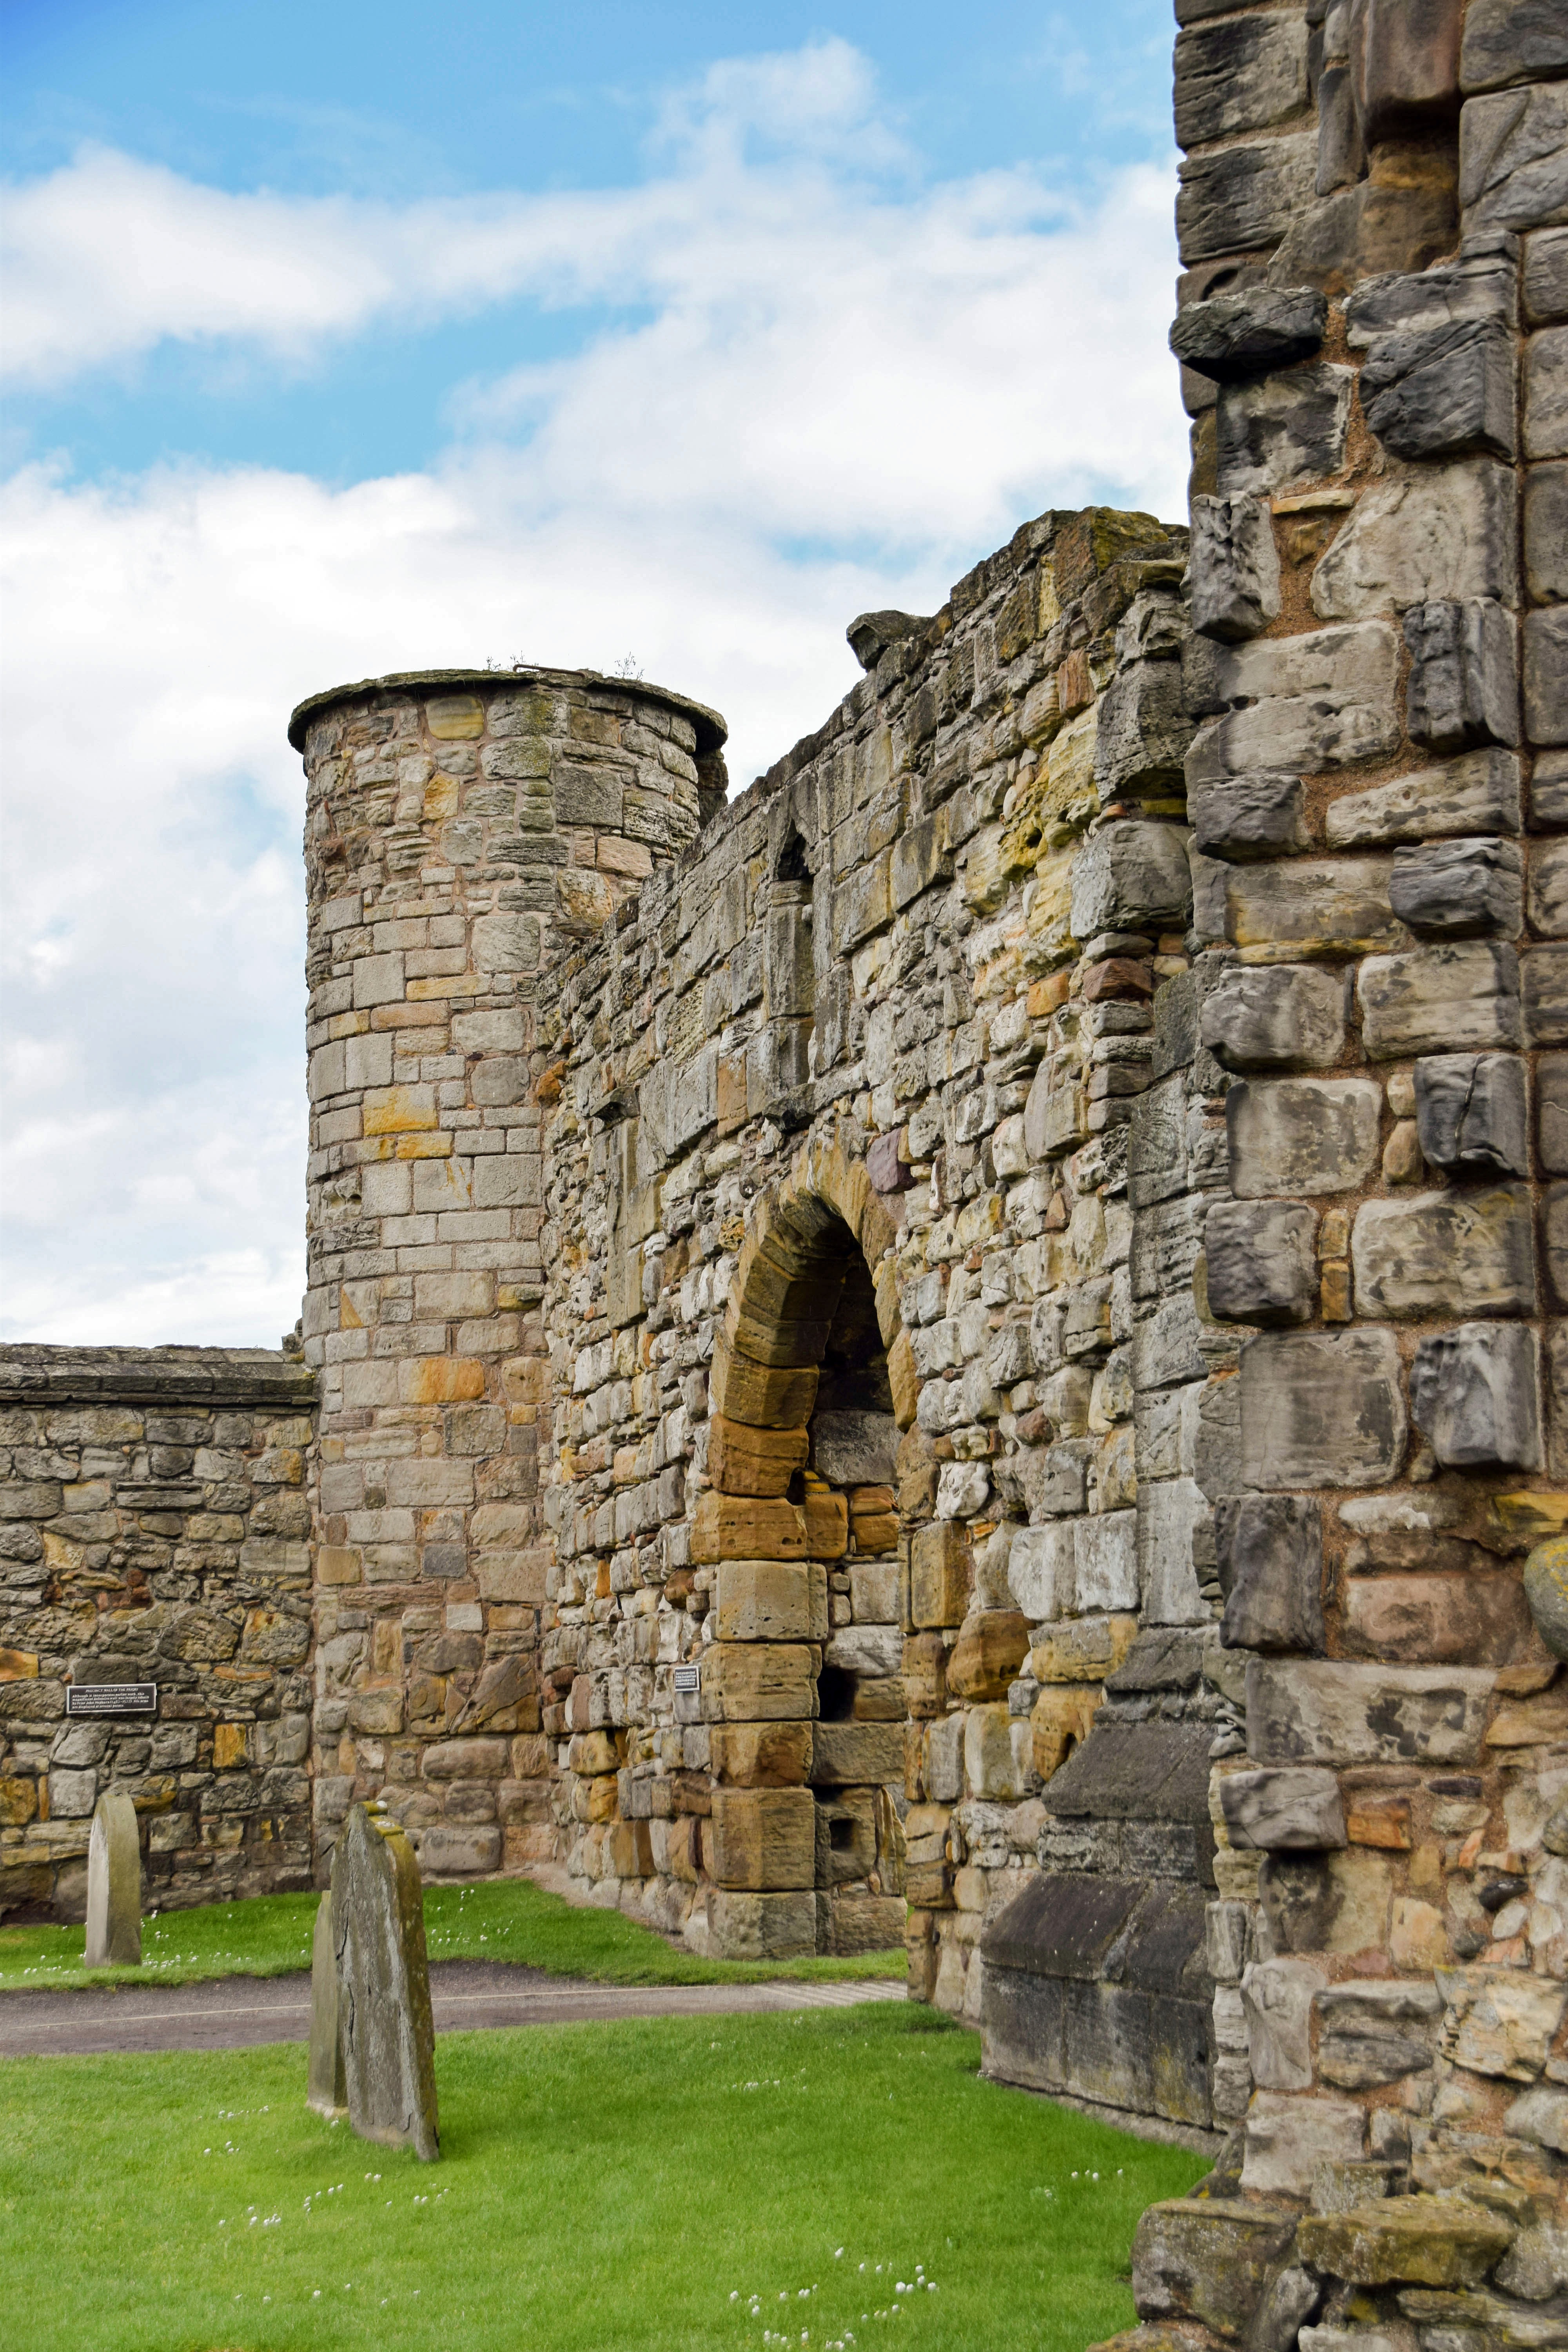
rock, building, old, wall, tower, castle, cathedral, fortification, ruin, ruins, archway, monastery, scotland, abbey, estate, historically, masonry, archaeological site, substantiate, st andrews, historic site, ancient history